List of NFL quarterbacks with seven touchdown passes in a game

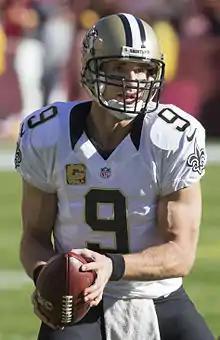
Drew Brees is the most recent quarterback to throw seven touchdown passes in a game.

In the National Football League (NFL), eight quarterbacks share the record of having thrown seven touchdown passes in a single game. Sid Luckman was the first player to accomplish the feat, doing so on November 14, 1943, while playing for the Chicago Bears. The most recent seven-touchdown game occurred on November 1, 2015, when Drew Brees did so with the New Orleans Saints. During that game the two teams' quarterbacks combined for 13 passing touchdowns, setting another NFL record. Four quarterbacks on the list are in the Pro Football Hall of Fame: Luckman, George Blanda, Y. A. Tittle, and Peyton Manning. There was a 44-year gap between seven-touchdown games from Joe Kapp's in 1969 until 2013, when Peyton Manning and Nick Foles each did so just two months apart. Manning also holds the NFL record for touchdown passes in a season, with 55.